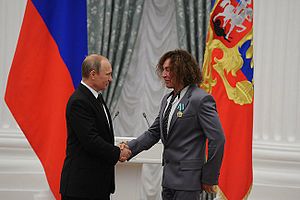
Valerij Leontjev
Valerij Leontjev (th) og Vladimir Putin i juli 2014
Valerij Jakovlevitj Leontjev er en sovjetisk og russisk popsanger hvis popularitet toppede i begyndelsen af 1980'erne.